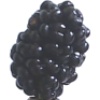
Label: Mulberry 1